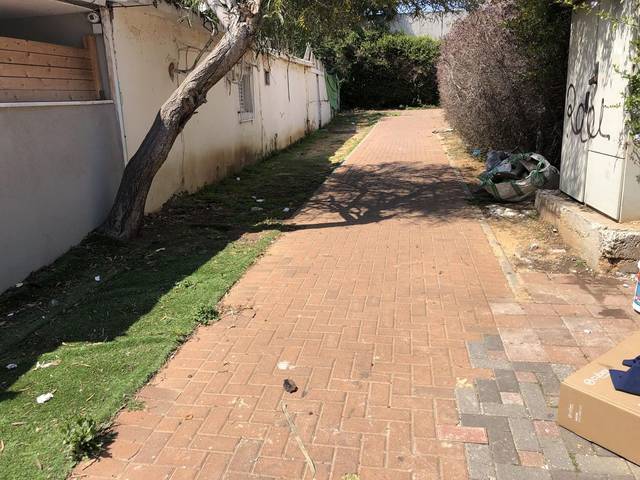
Region: Israel
Coordinates: 32.01, 34.763